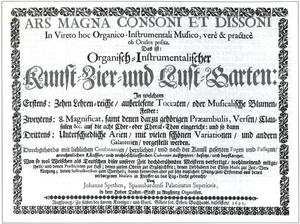
La toccata est, dans la musique baroque, une composition de forme libre pour les instruments à clavier — orgue, clavecin ou piano. Elle est caractérisée par ses figures brillantes, sa virtuosité et son énergie rythmique, avec des sections imitatives ou plus lentes. À l'origine, il s'agit d'une courte improvisation, ou d'un prélude impromptu, destinée à prendre contact avec un instrument. Elle est jouée isolément, soit dans un contexte religieux, soit dans un contexte profane, lors d'un concert. Si la cantate est une pièce à chanter, la sonate une pièce à « sonner », la toccata est une pièce à « toucher », devenue progressivement une démonstration de la dextérité de l'interprète, à même de faire apprécier les qualités de l'instrument.